1966 in poetry

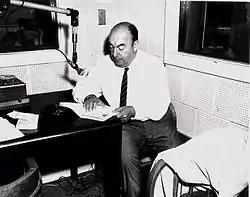
Chilean poet Pablo Neruda recording poems at the U.S. Library of Congress this year

Listed by nation where the work was first published (and again by the poet's native land, if different); substantially revised works listed separately: